Council, Idaho

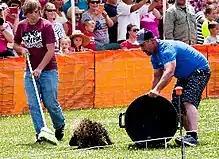
Racers and their porcupine competing in the 2017 World Championship Porcupine Race

Council holds a "World Champion Porcupine Race" on July 4th (Independence Day (United States)). The racers are (mostly) local youth who capture wild porcupines, race them and then return them back to where they were captured.